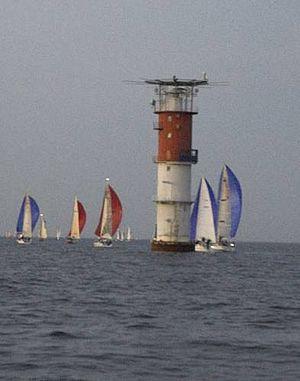
Helsingin aluemeri est une zone de la mer Baltique située à l'extérieur d'Helsinki. Administrativement elle forme une section du quartier de Ulkosaaret. C'est une section seulement maritime.